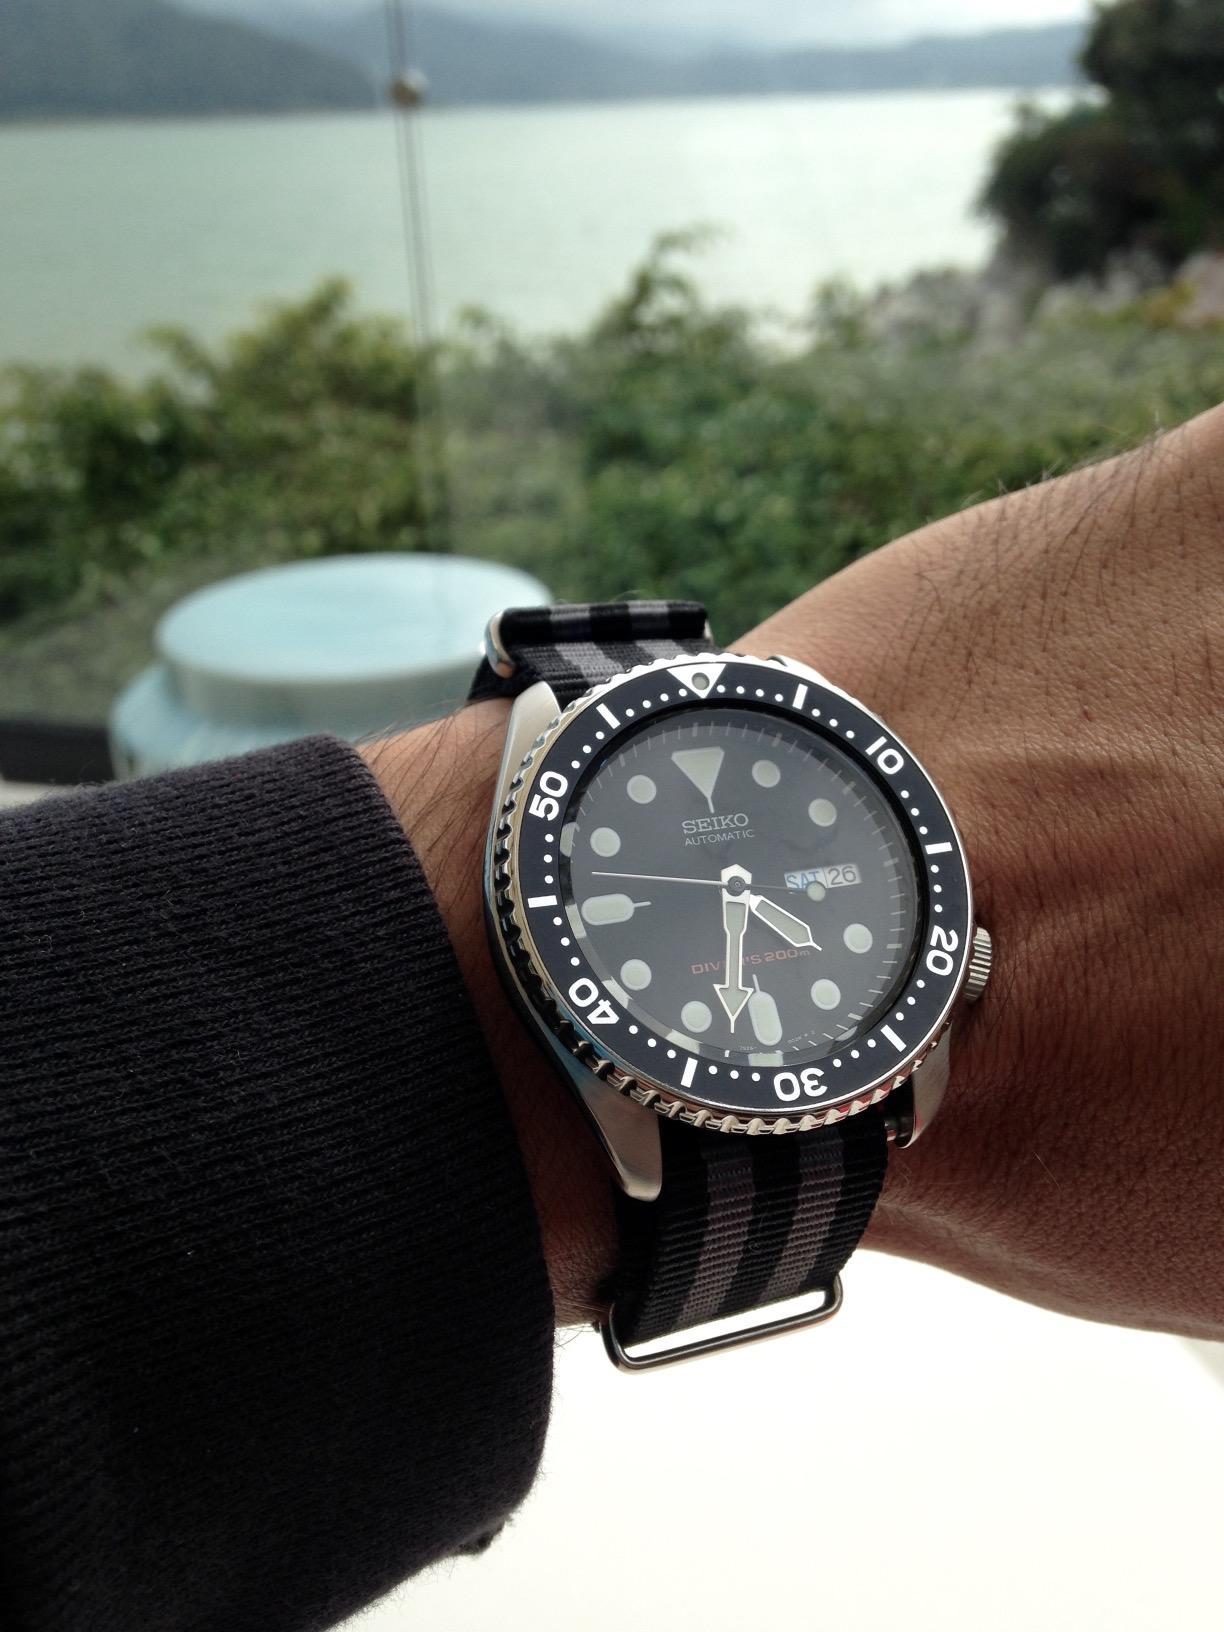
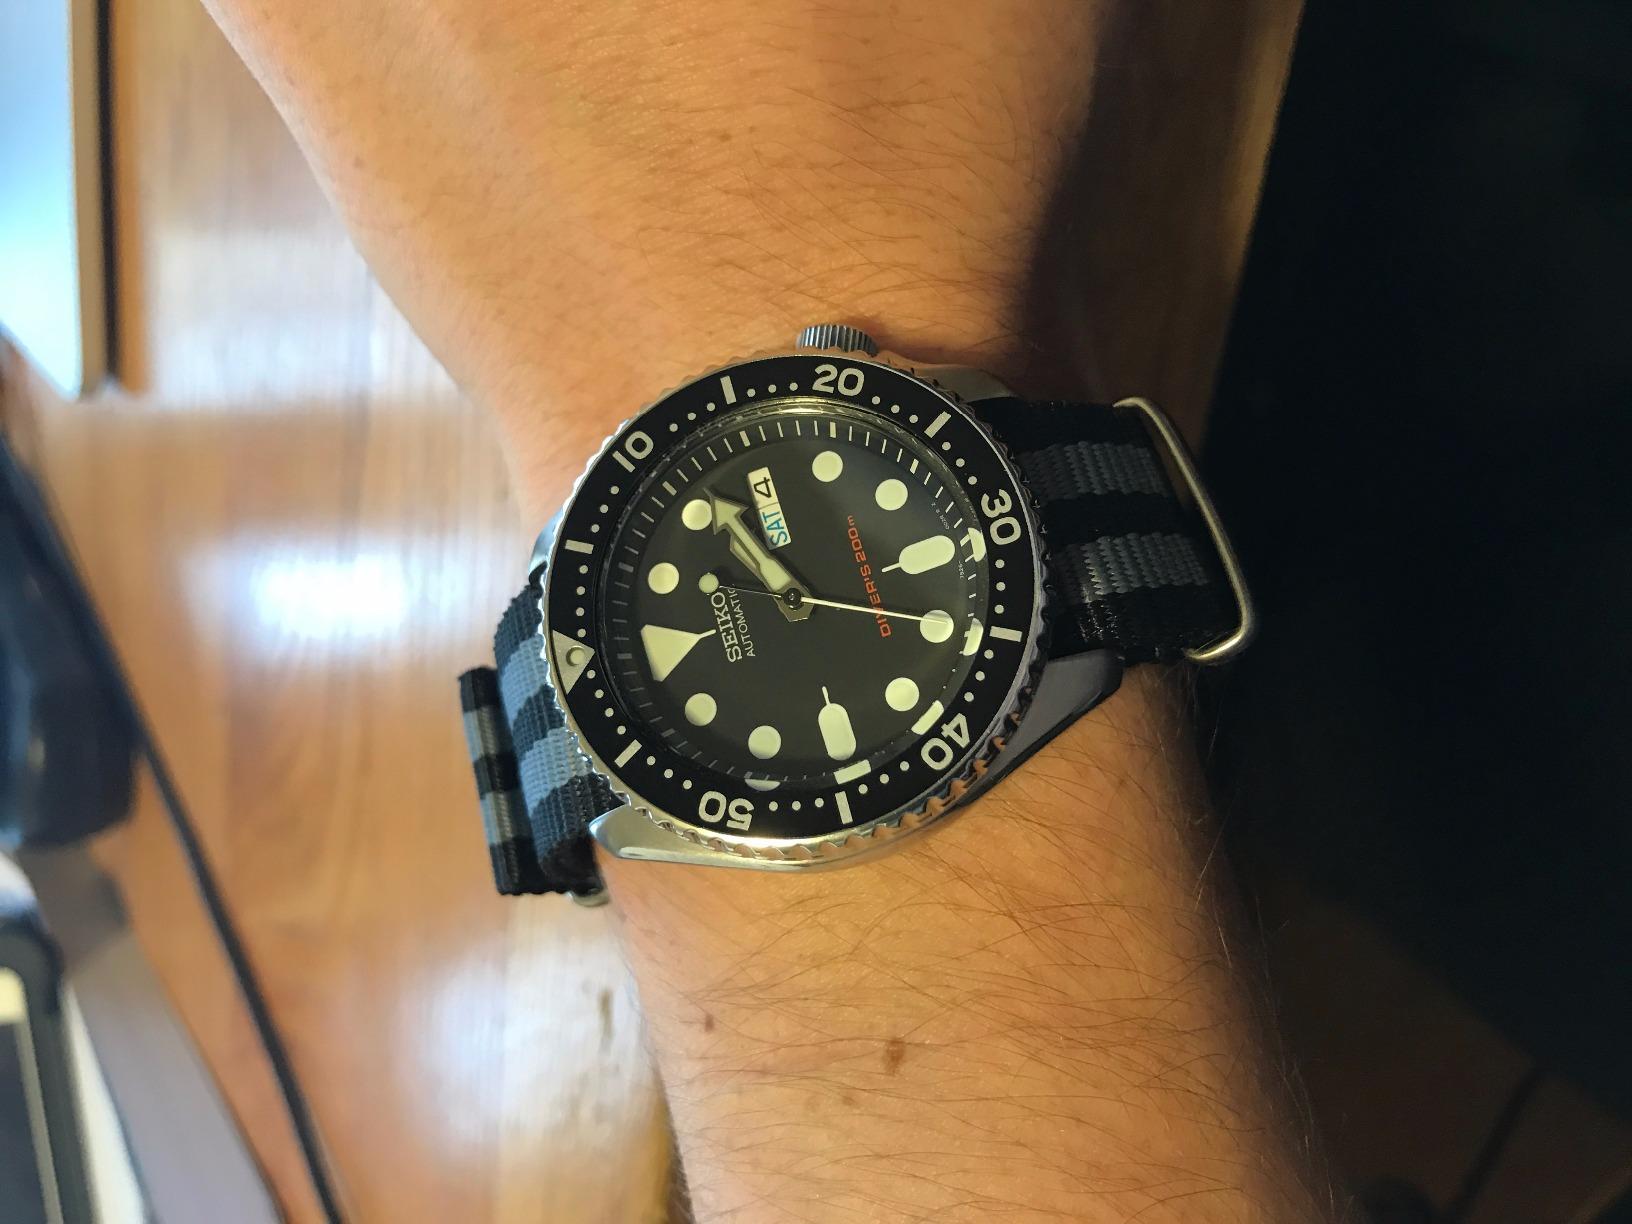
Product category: accessories_watch
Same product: yes